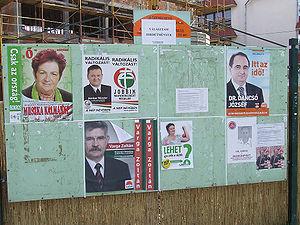
Les élections législatives hongroises de 2010 se sont déroulées les 11 et 25 avril 2010, afin d'élire les 386 députés de la sixième législature de l'Assemblée nationale. Le scrutin s'est soldé par la large victoire de la Fidesz-Union civique hongroise et la déroute du Parti socialiste hongrois, au pouvoir depuis 2002.